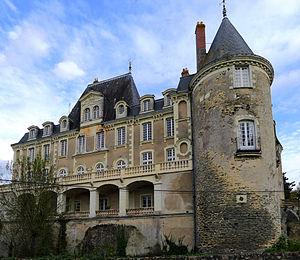
Château de Sautret (ou Sautré
Le château de Sautré est situé en France, dans la commune de Feneu, département de Maine-et-Loire, région des Pays-de-la-Loire.
Feneu est une commune française située dans le département de Maine-et-Loire, en région Pays de la Loire.
Cet article recense les sites naturels protégés en Maine-et-Loire.